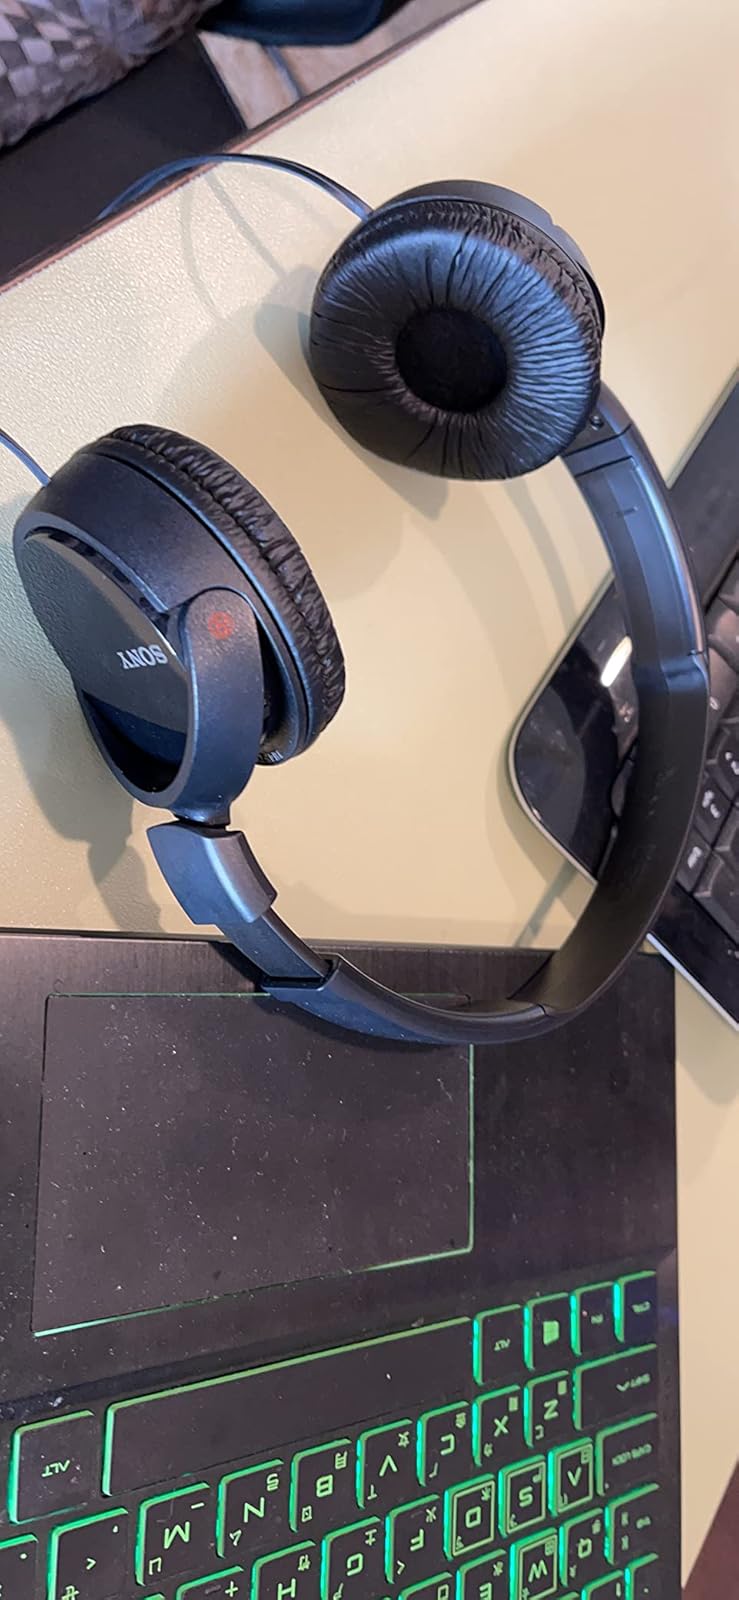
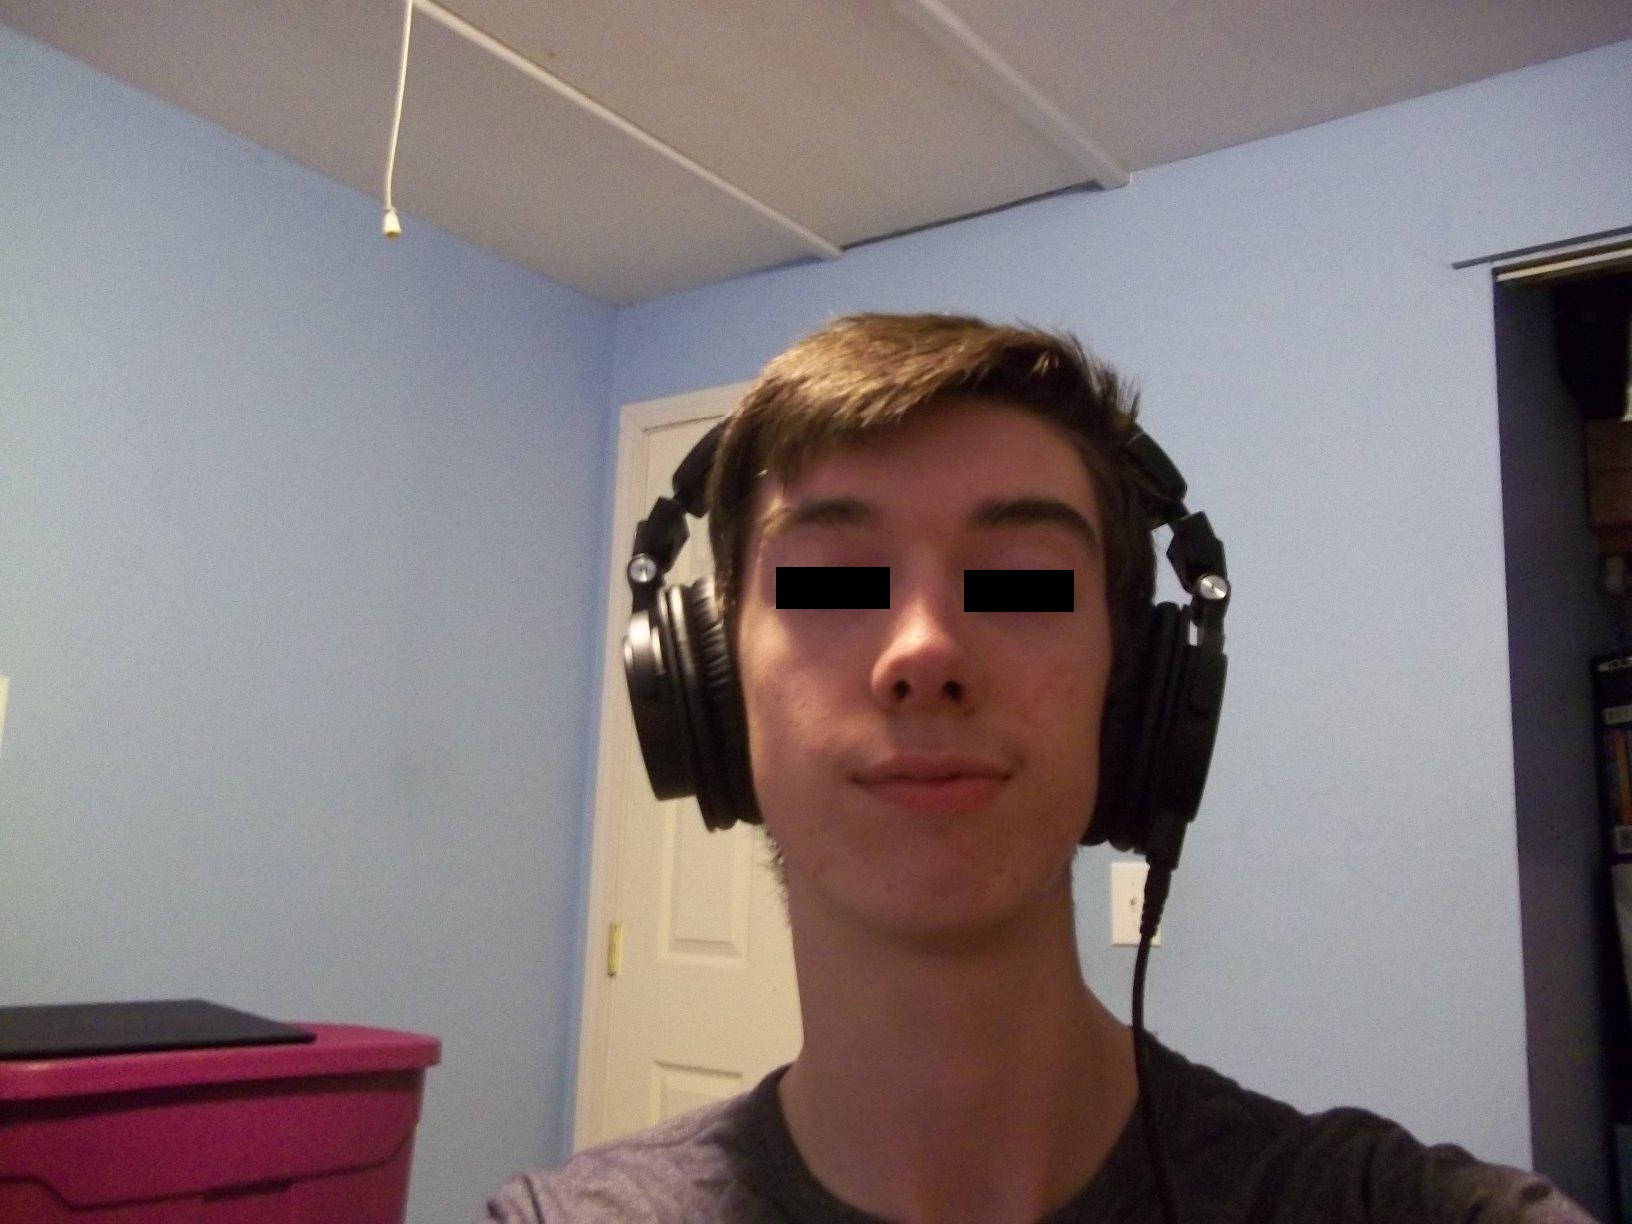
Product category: headphones
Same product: no